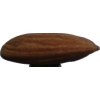
Label: Almonds 1